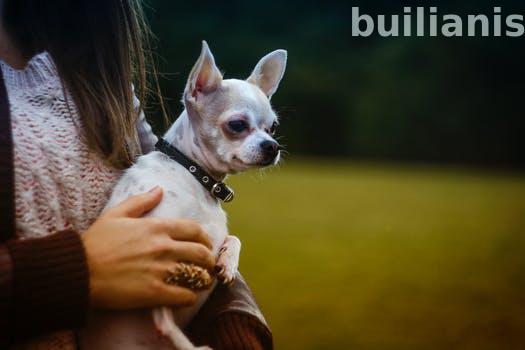
Label: Watermark